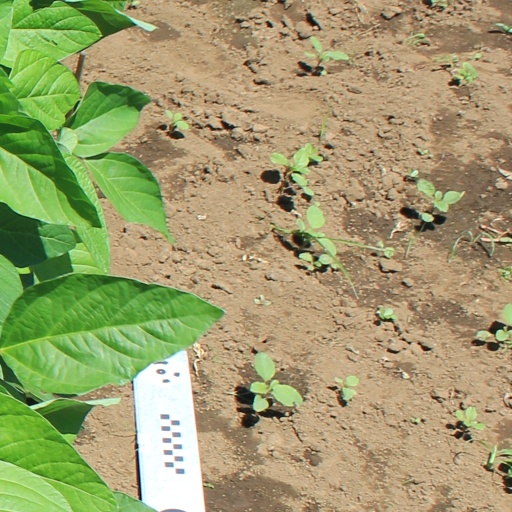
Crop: soybean